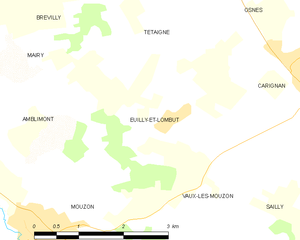
Carte des communes françaises: Euilly-et-Lombut